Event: Nepal Earthquake
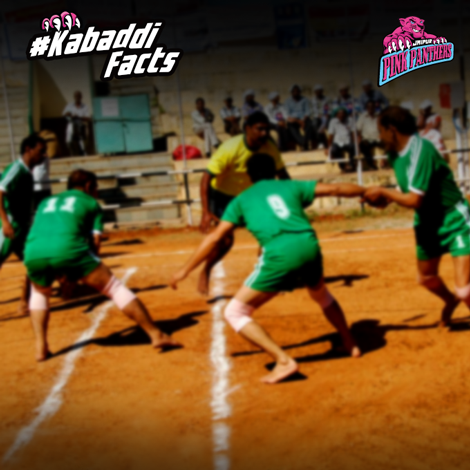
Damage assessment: no_damage